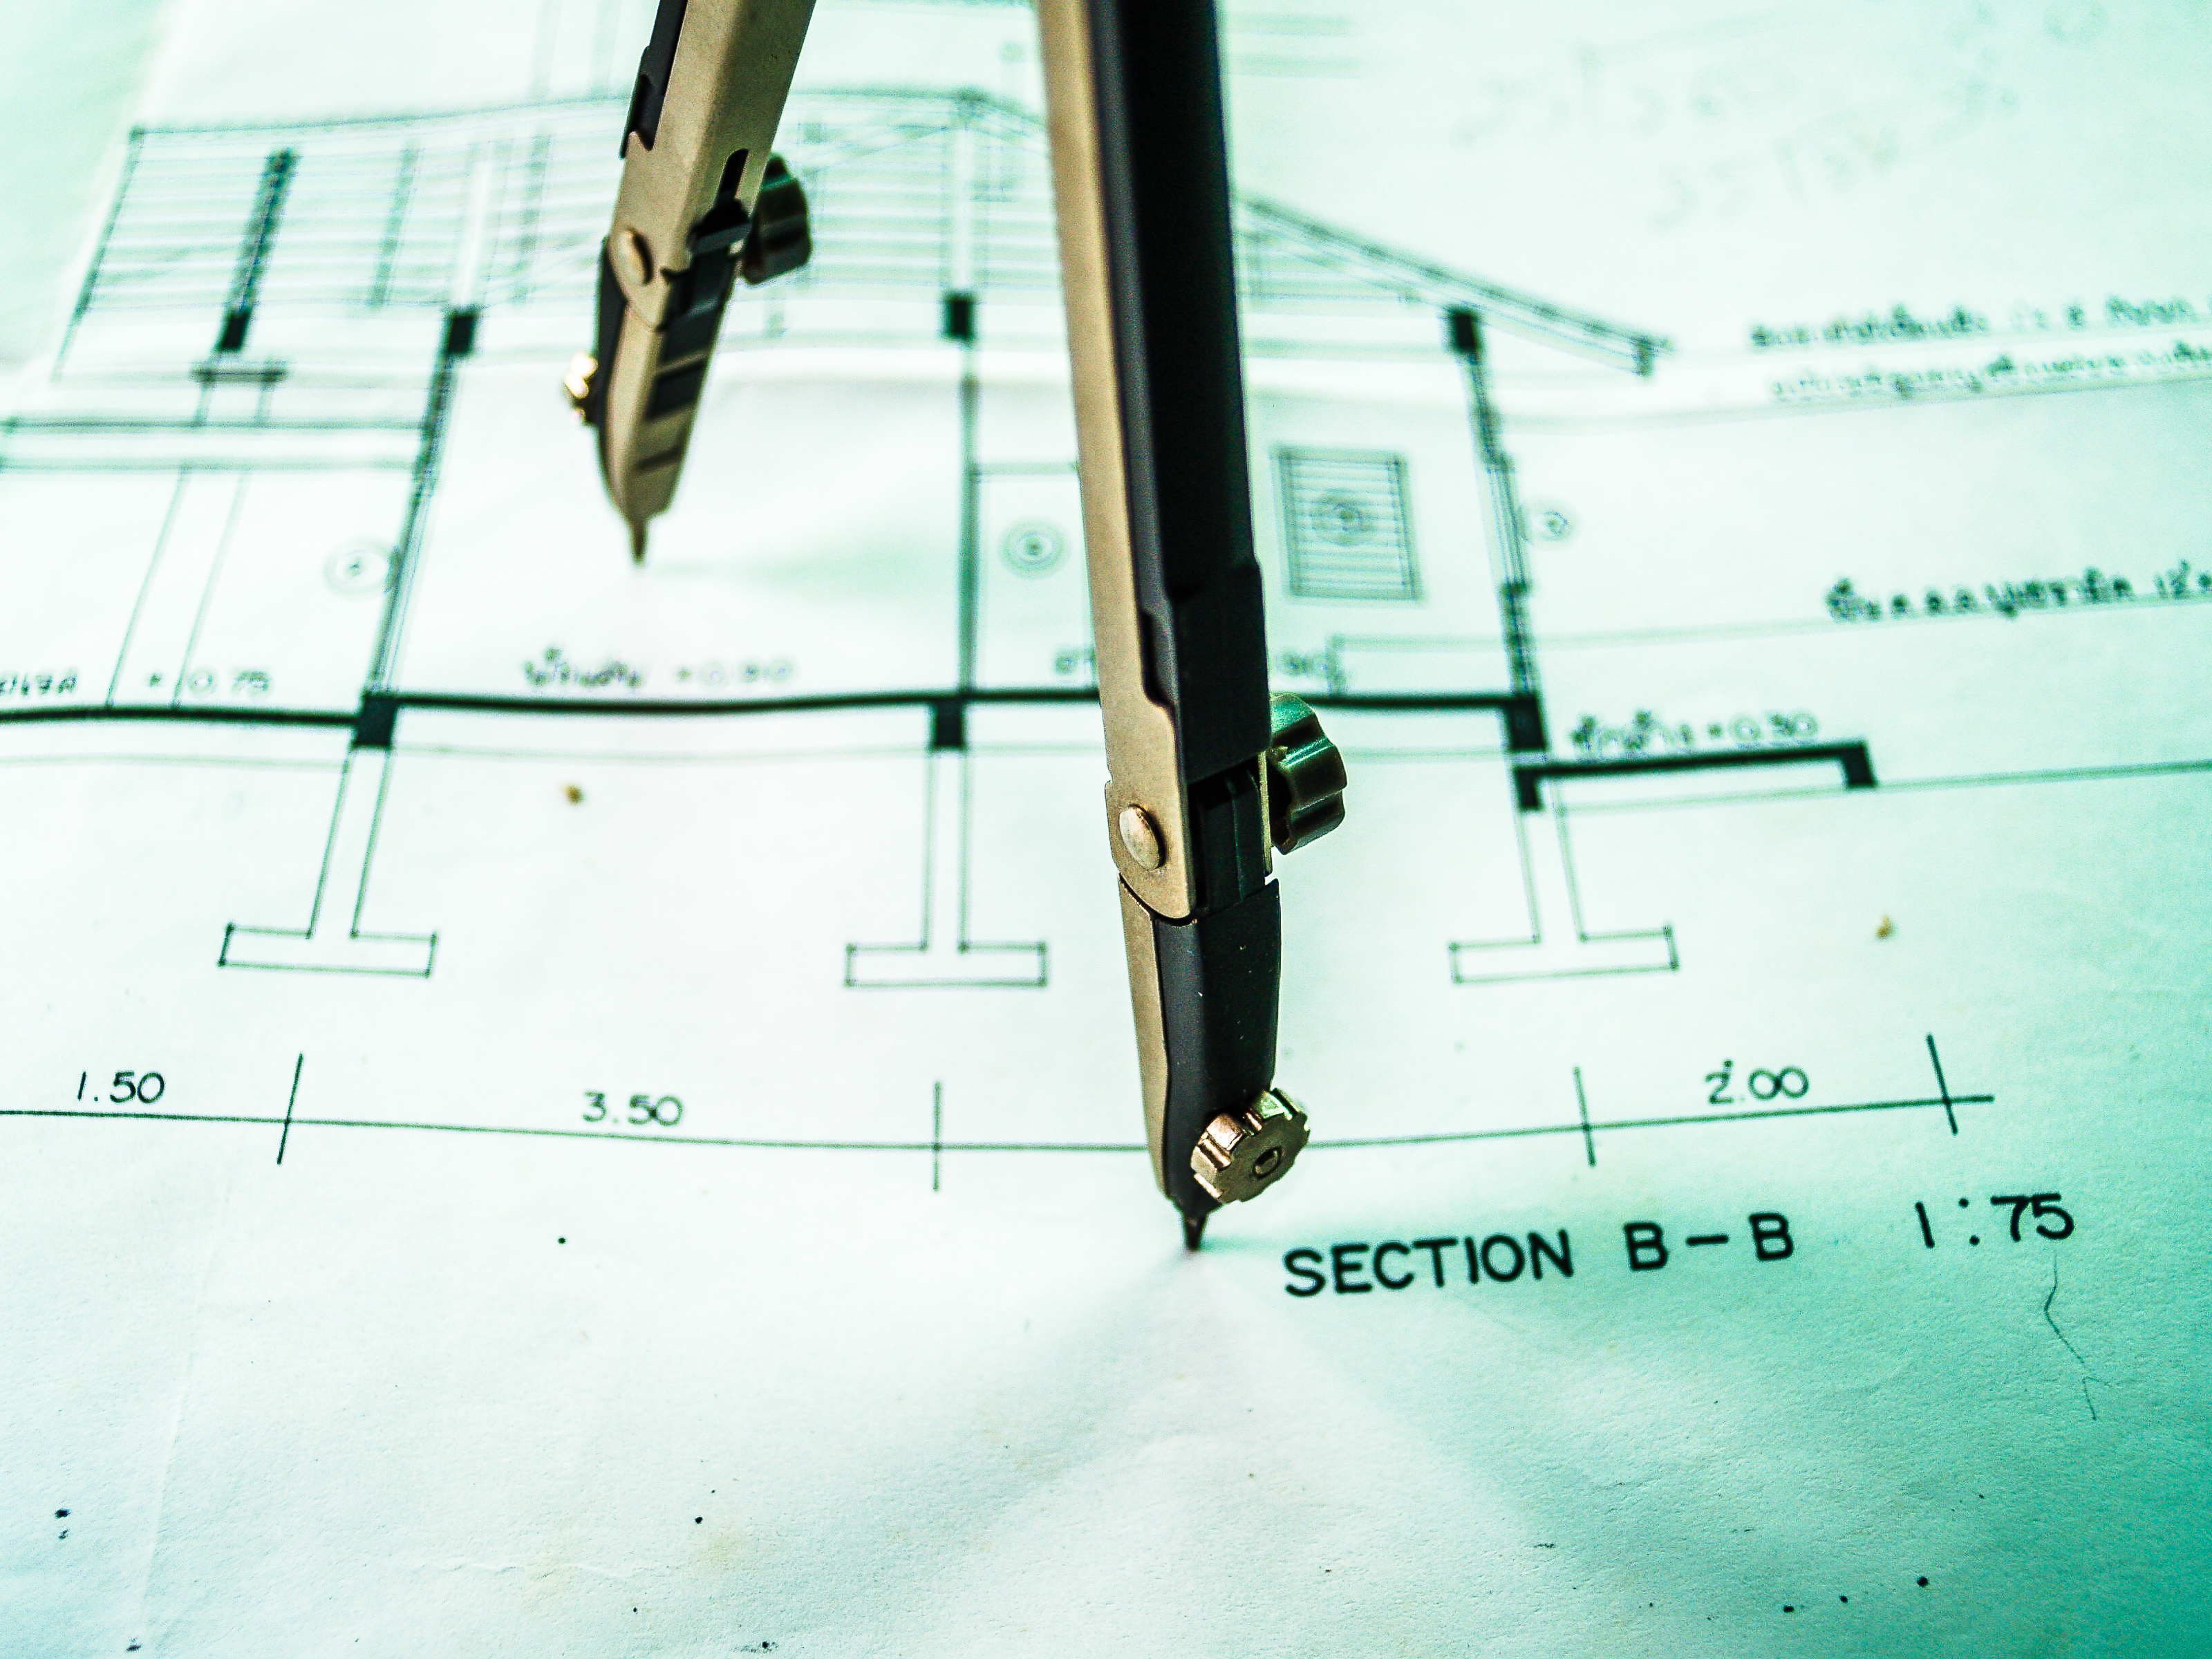
abstract, apartment, architect, architectural, architecture, background, black, blue, blueprint, building, cad, city, concept, construction, design, development, draft, draw, drawing, engineer, engineering, floor, goal, graphic, home, house, illustration, industry, interior, line, modern, new, office, outline, paper, pattern, plan, print, project, shape, sketch, structure, technical, technology, urban, white, text, parallel, technical drawing, diagram